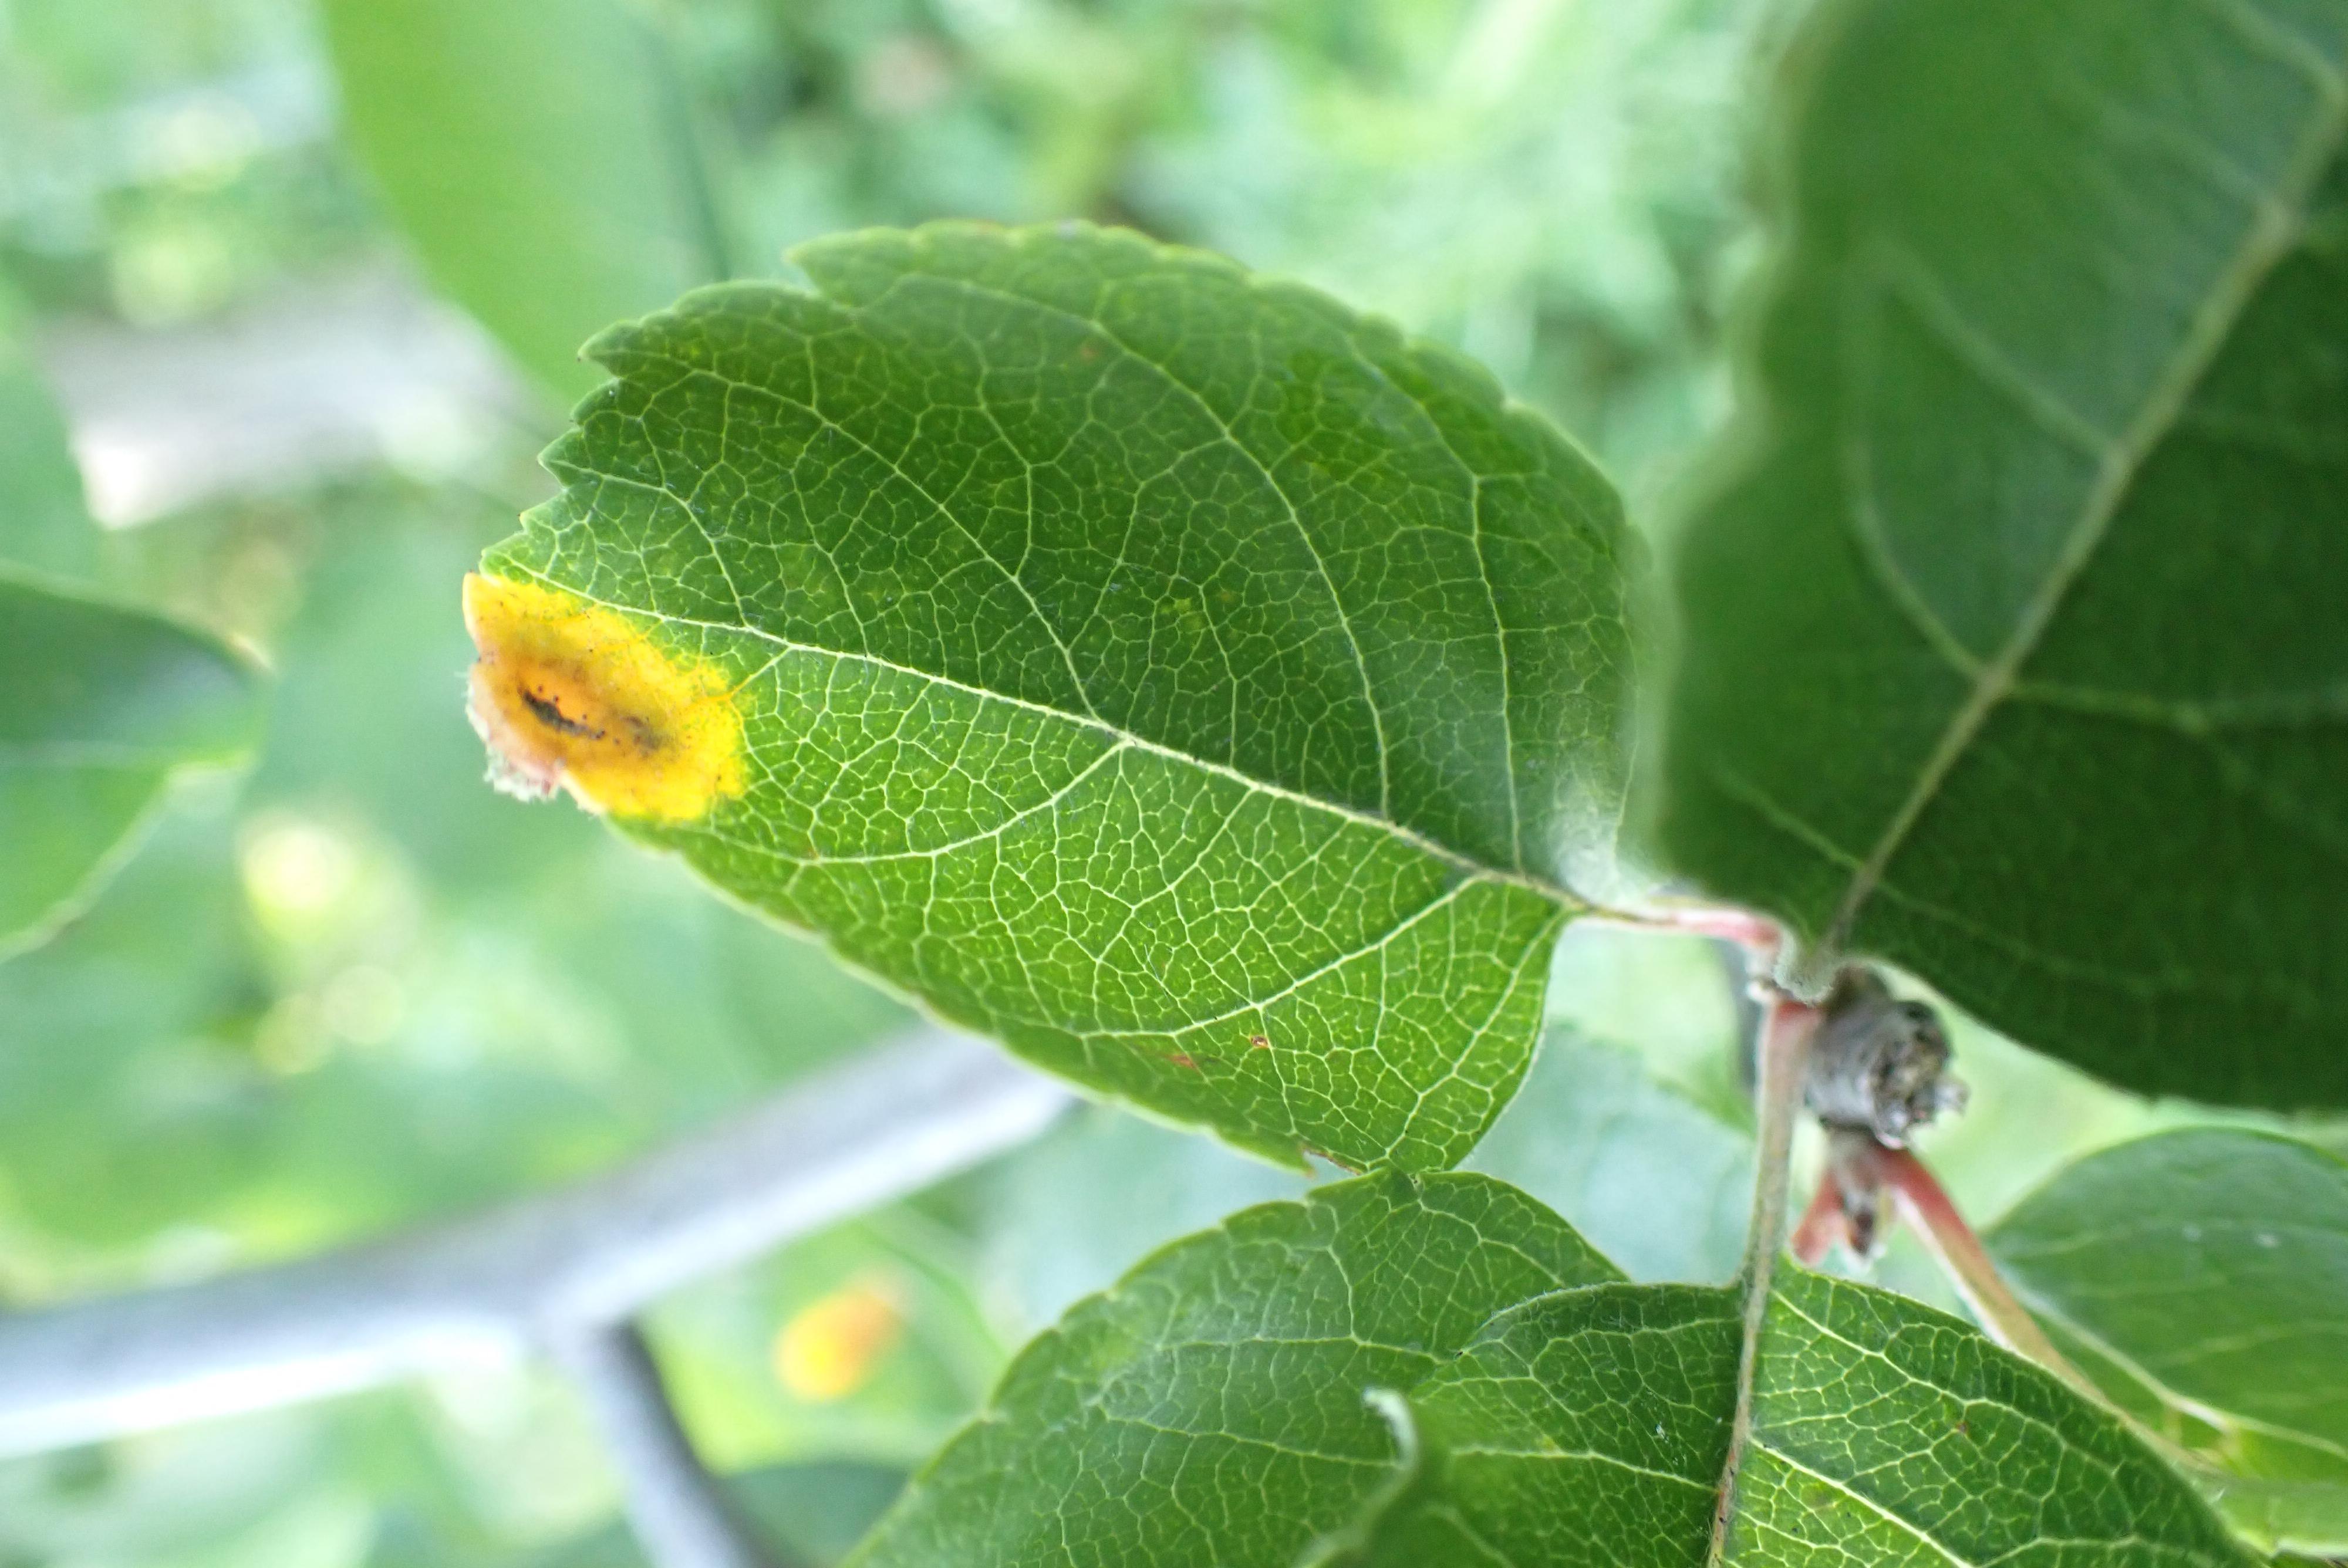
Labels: rust